Jacob LeFever

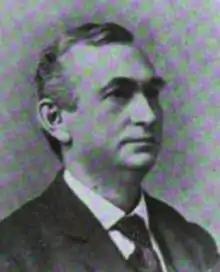
LeFever in 1896

Jacob LeFever (April 20, 1830 – February 4, 1905) was an American politician who was a U.S. Representative from New York from 1893 to 1897.